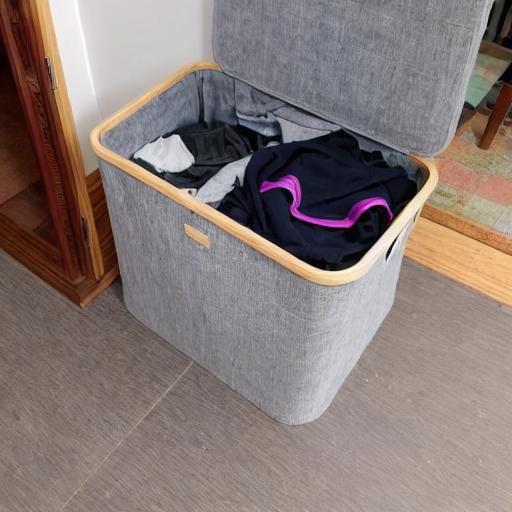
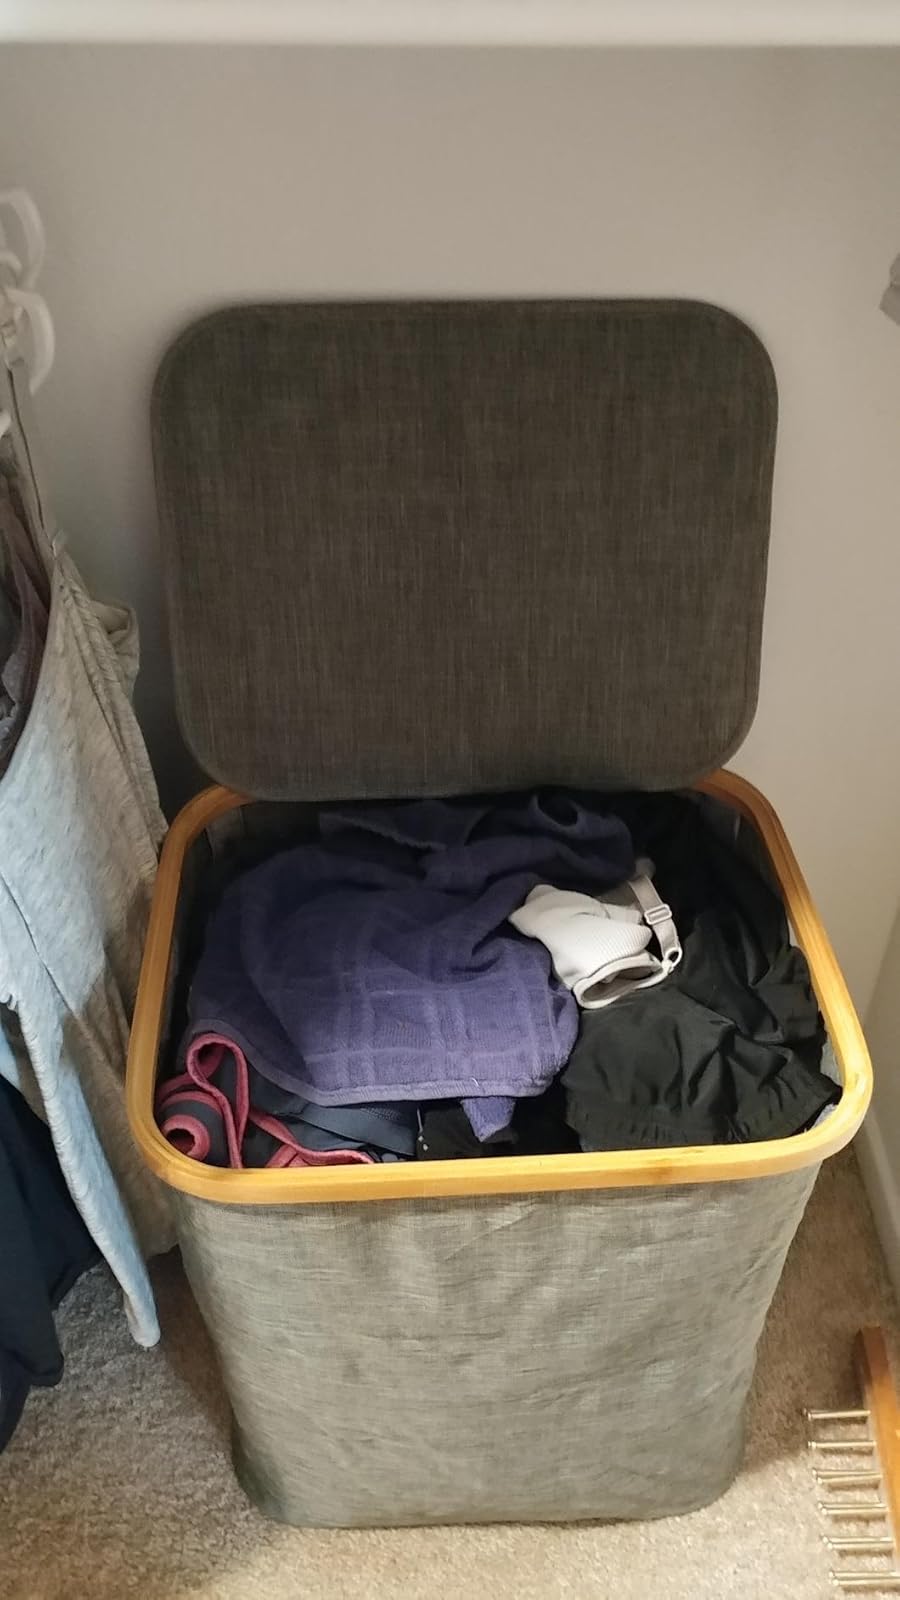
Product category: items_hamper
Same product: no